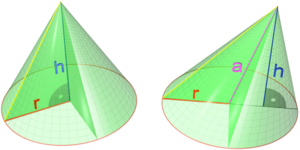
Kegle (geometri)
Kegle
En kegle eller konus er en geometrisk figur og er illustreret på tegningen til højre side. Fysiske ting som har en form som en matematisk kegle kaldes for kegleformet eller konisk.